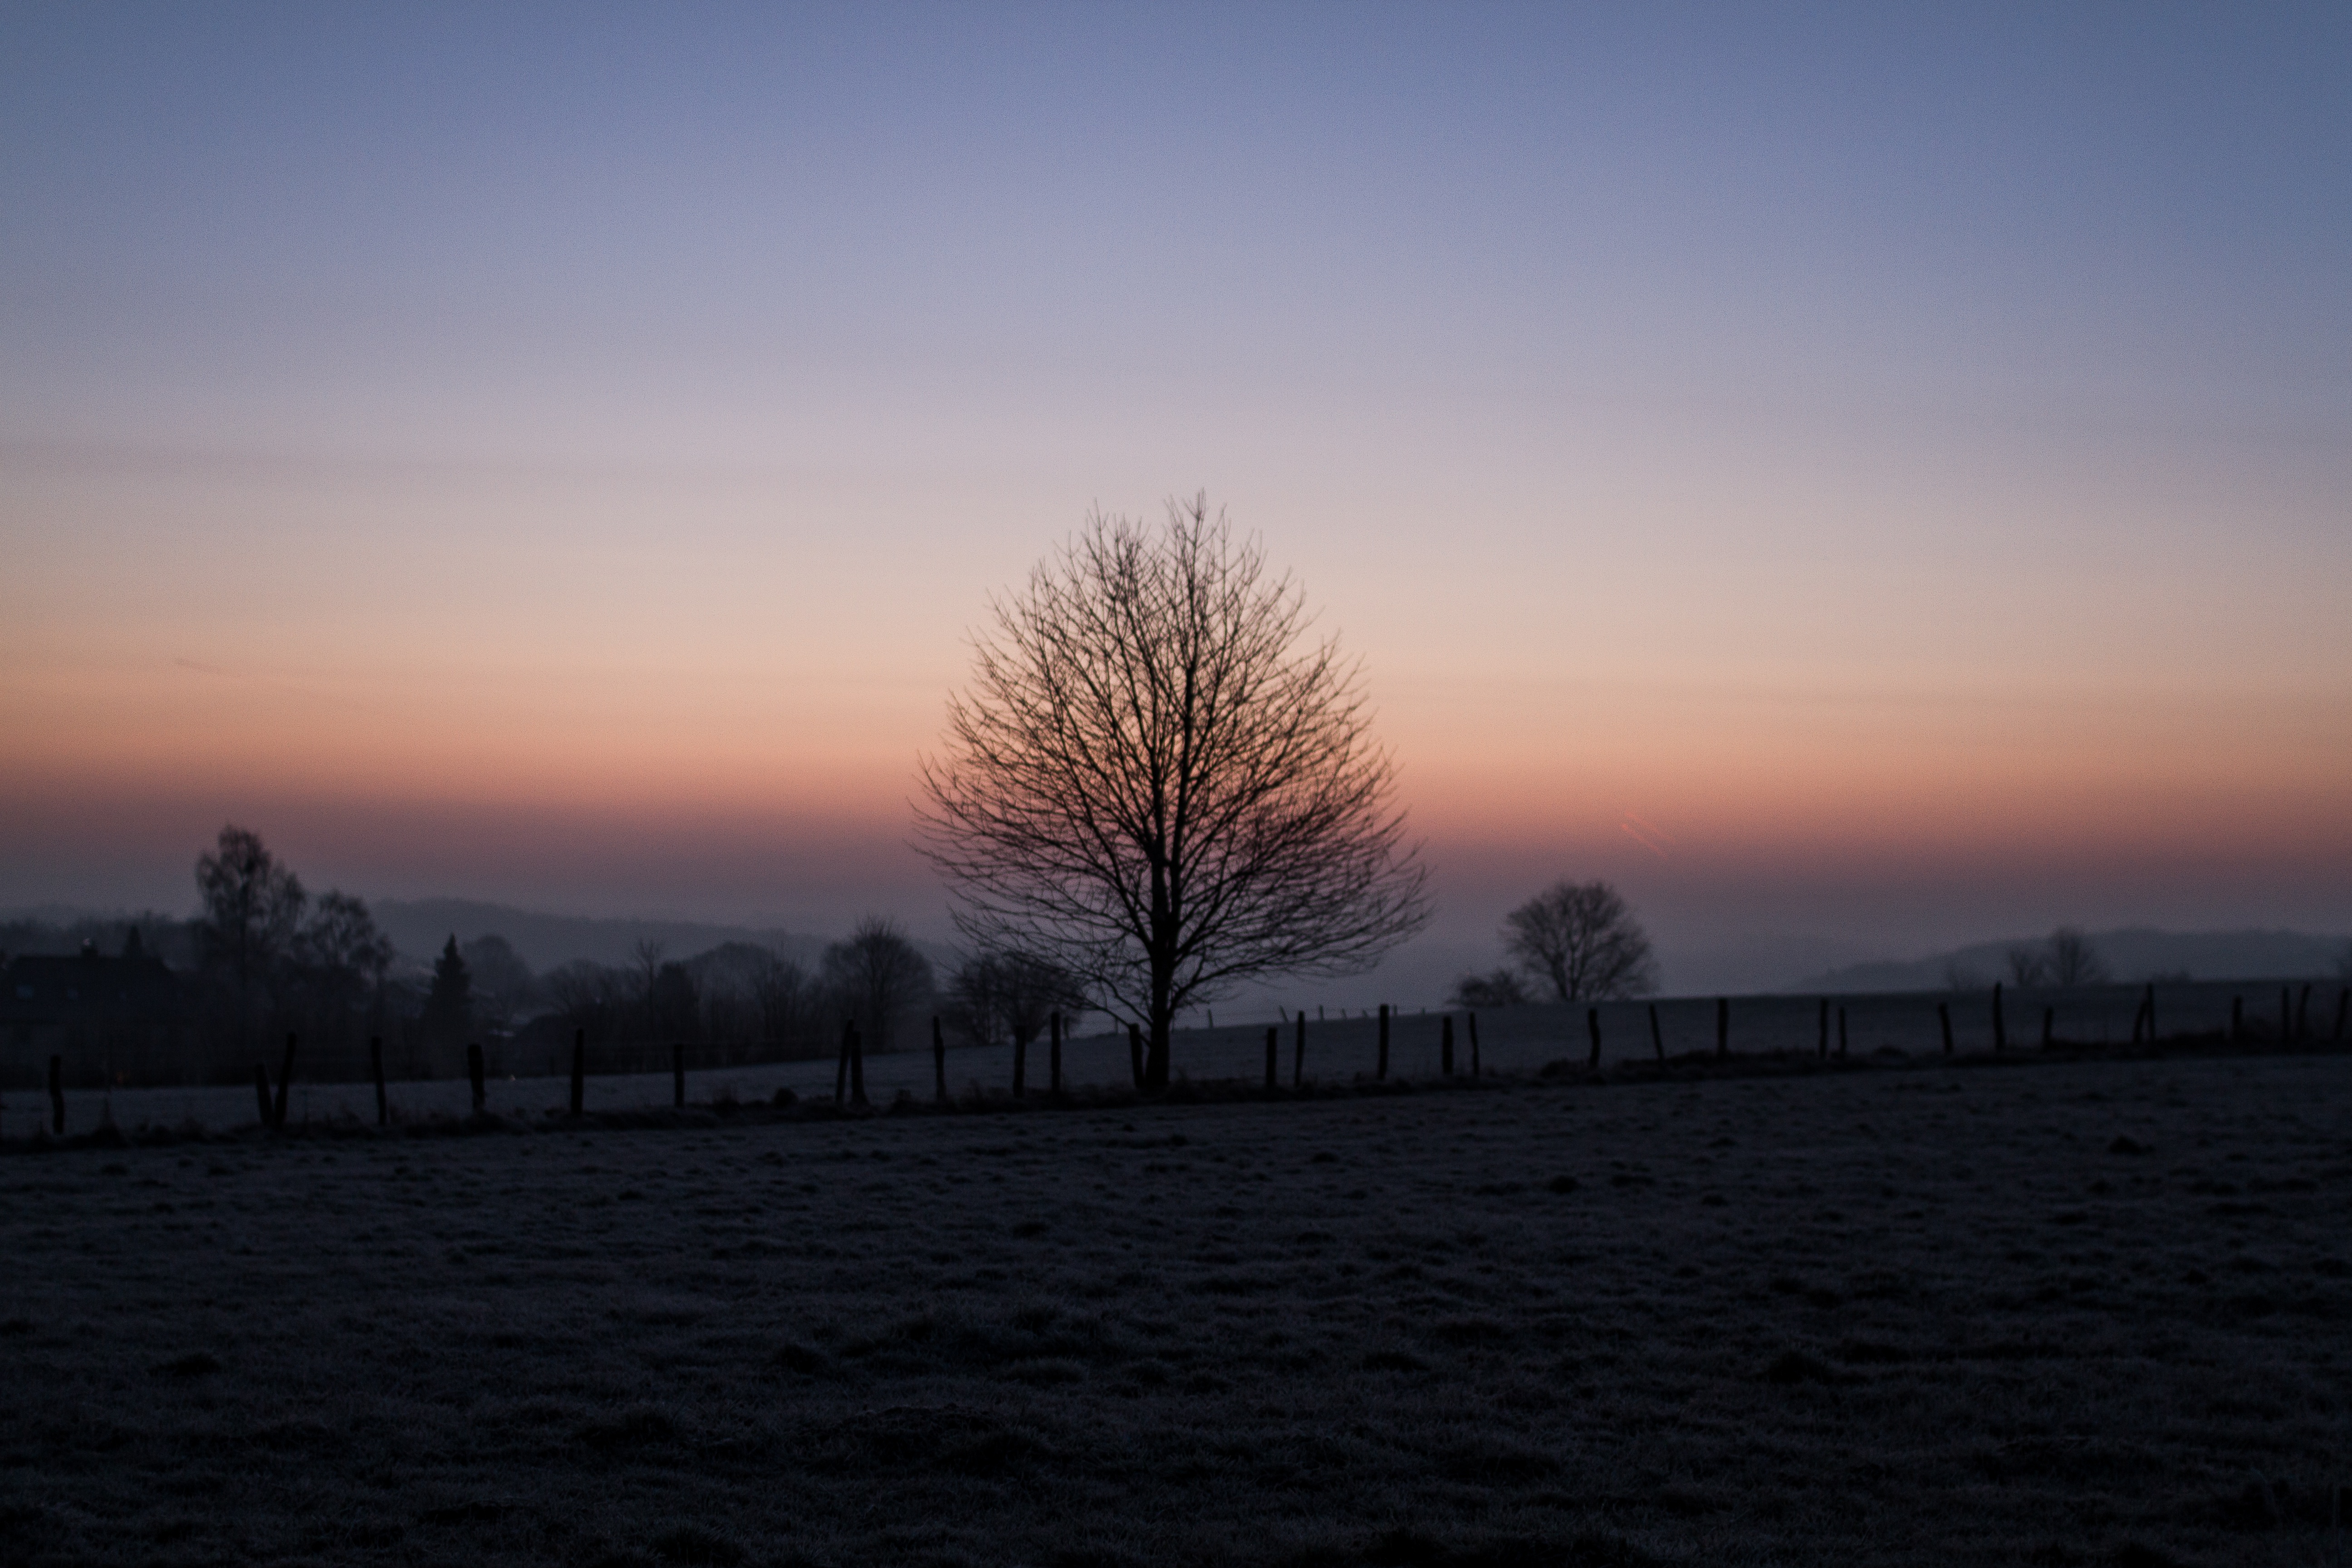
horizon, cloud, sky, sun, sunrise, sunset, mist, sunlight, morning, dawn, atmosphere, dusk, evening, reflection, plain, afterglow, atmospheric phenomenon, red sky at morning